Salvador del Solar

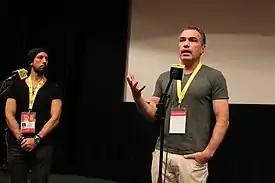
Salvador del Solar at the Miami Film Festival presentation of his film "Magallanes".

Upon graduating from the Pontifical Catholic University of Peru as a lawyer, he worked at many law firms in Lima. After a year in his last law firm, he quit to pursue a career in acting. Subsequently, he enrolled in Alberto Isola's professional actors workshop, later starting a career in the theater, which has included works such as Presas de Salón, Ojos Bonitos, Ugly Paintings, Hamlet, El Gran Teatro del Mundo and King Lear, after which he traveled to Colombia to continue his career.